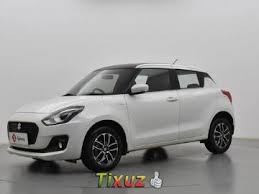
Label: noambulance